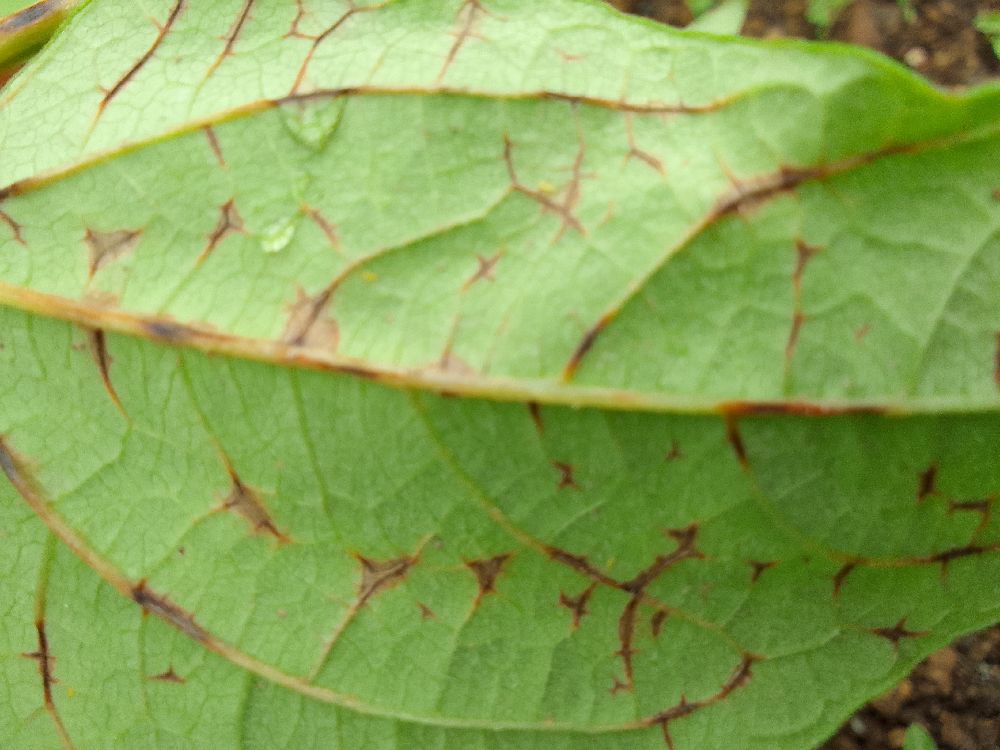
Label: anthracnose